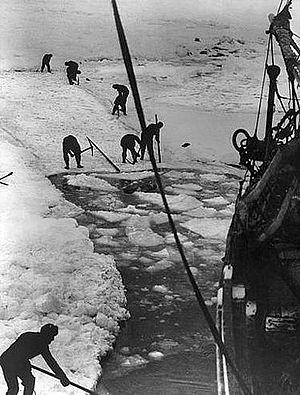
L’Endurance est le trois-mâts goélette avec lequel Sir Ernest Shackleton mena son expédition transantarctique de 1914. Le navire, construit à Sandefjord en Norvège, coula trois ans plus tard, écrasé par les glaces en mer de Weddell au large de l'Antarctique.
L’expédition Endurance d'Ernest Shackleton, officiellement appelée Imperial Trans-Antarctic Expedition, est la quatrième expédition britannique en Antarctique au XXᵉ siècle. Elle visait à traverser ce continent de part en part mais fut un échec. Elle est pourtant devenue célèbre à la suite de l'odyssée qu'ont vécue les membres de l'expédition et leur chef Ernest Shackleton. Ils réussirent, malgré la perte de leur bateau, à survivre à l'extrême rigueur de l'Antarctique et à revenir de leur périple par leurs propres moyens.